Old soldiers' home

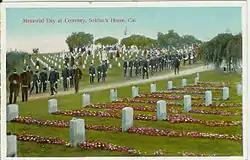
Many old soldiers lived out their old age and died under the institutional care of the home, as at the Soldiers' Home in Sawtelle, Los Angeles, California.

The first national veterans' home in the United States was the United States Naval Home approved in 1811 but not opened until 1834 in the Philadelphia Naval Yard. The Naval Home was moved to Gulfport, Mississippi in 1976. It was subsequently opened to veterans of other services and is now the Gulfport Campus of the Armed Forces Retirement Home.